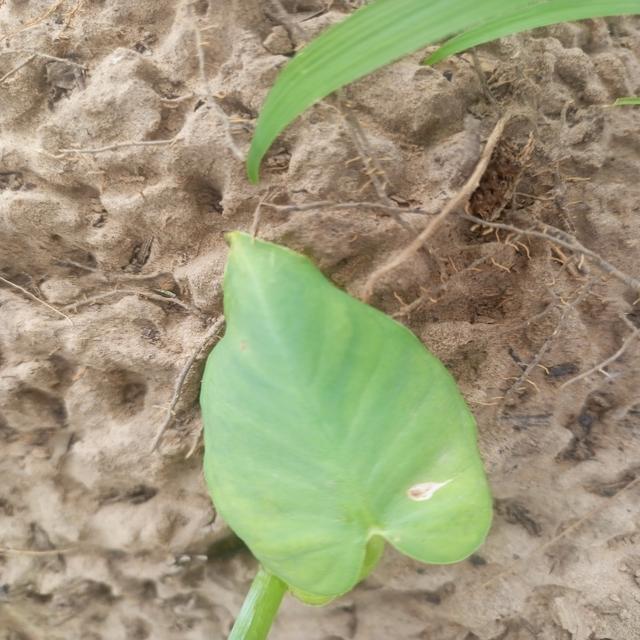
Label: Early_Blight